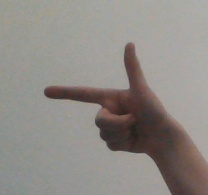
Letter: yaa